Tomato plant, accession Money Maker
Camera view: horizontal (90 deg, fisheye); turntable rotation: 330 degrees
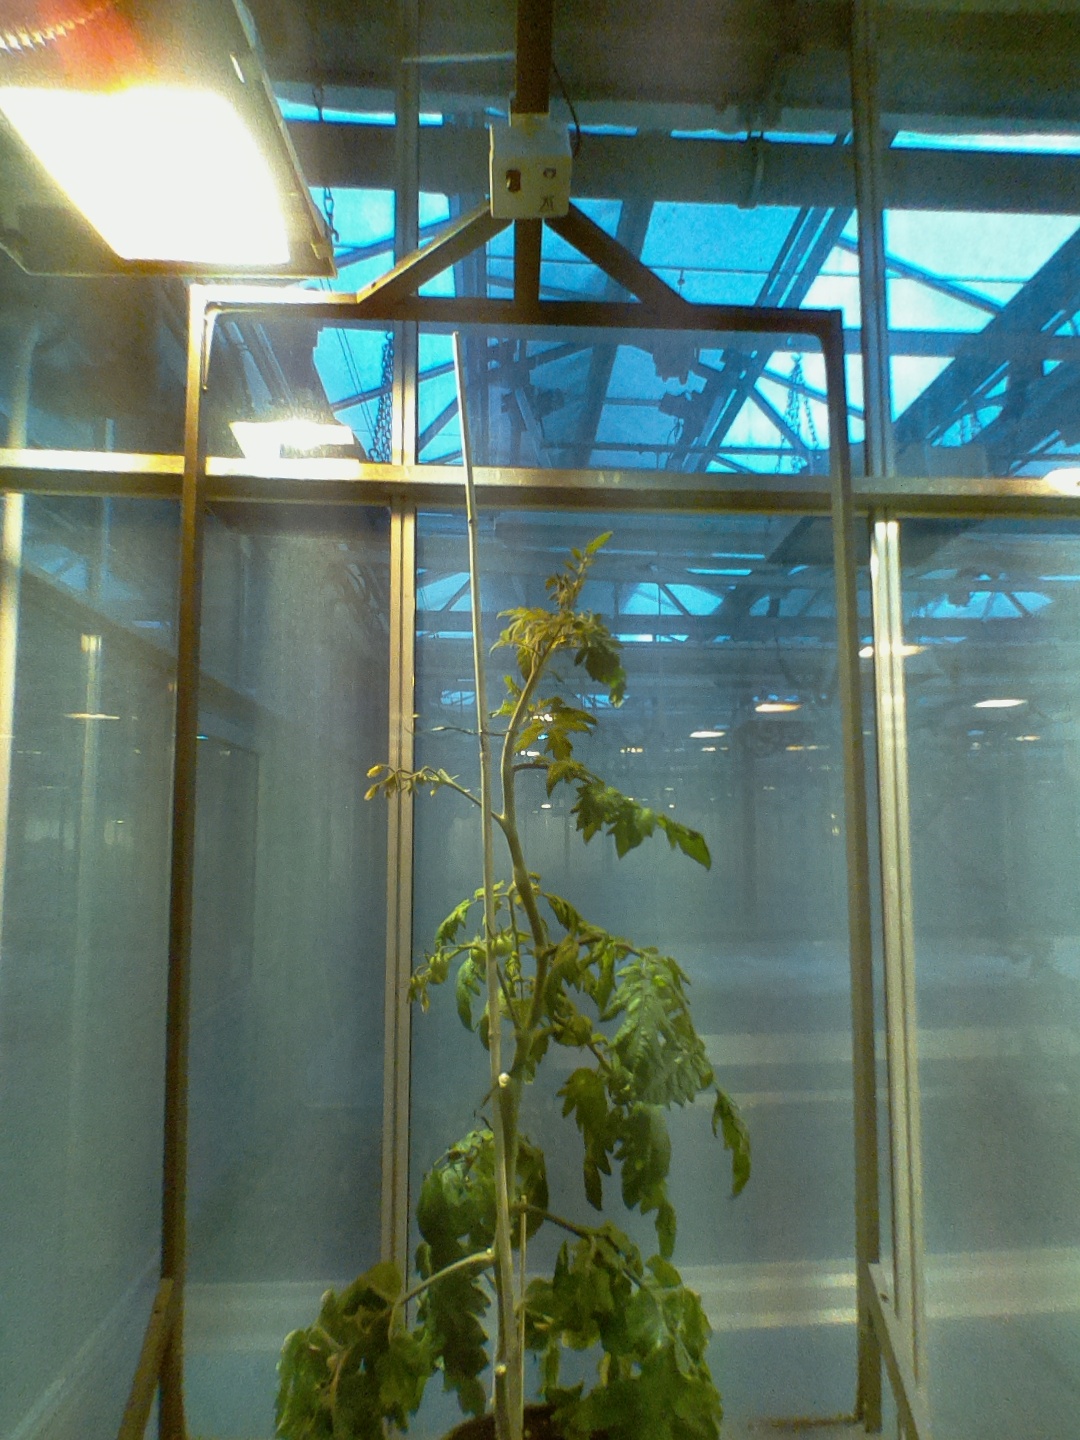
BBCH growth stage 72: 20%-30% of final fruit size